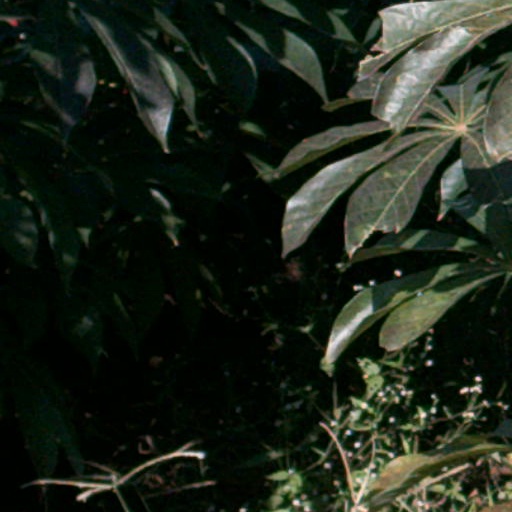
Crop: cassava